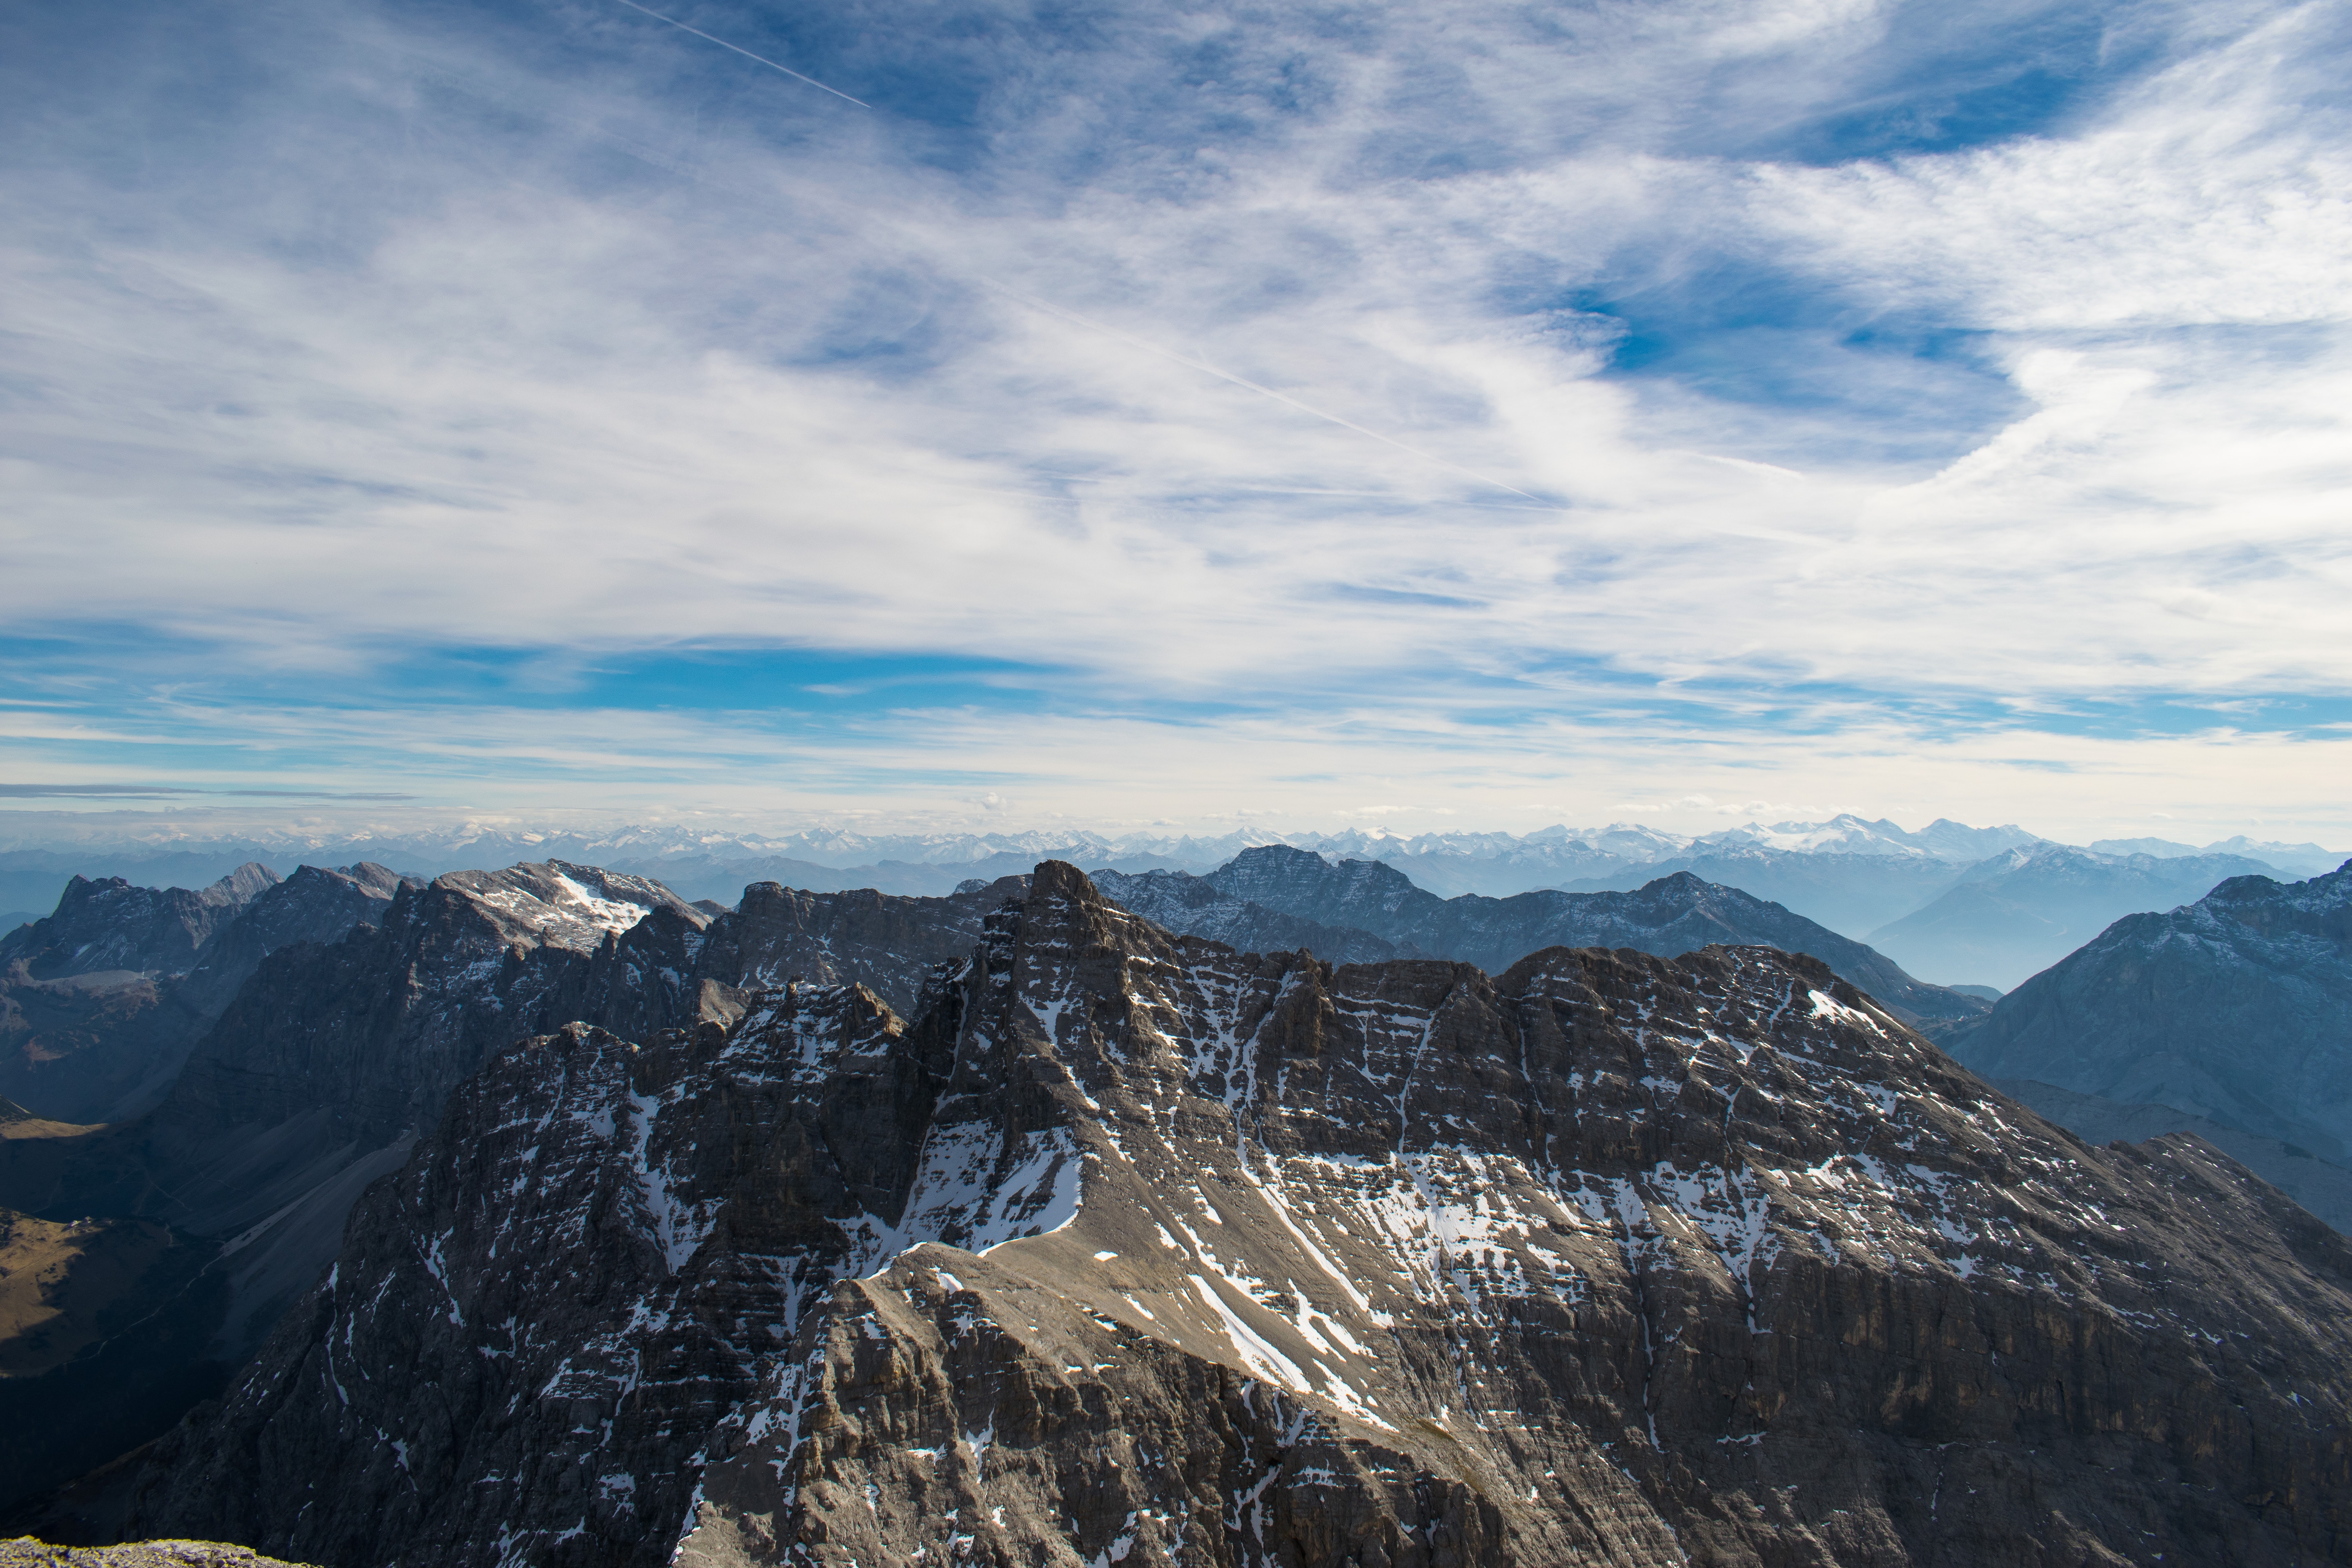
mountainous landforms, mountain, mountain range, sky, ridge, alps, wilderness, summit, highland, massif, cloud, hill, ar te, fell, national park, hill station, rock, tree, valley, landscape, geology, mount scenery, photography, geological phenomenon, horizon, glacial landform, terrain